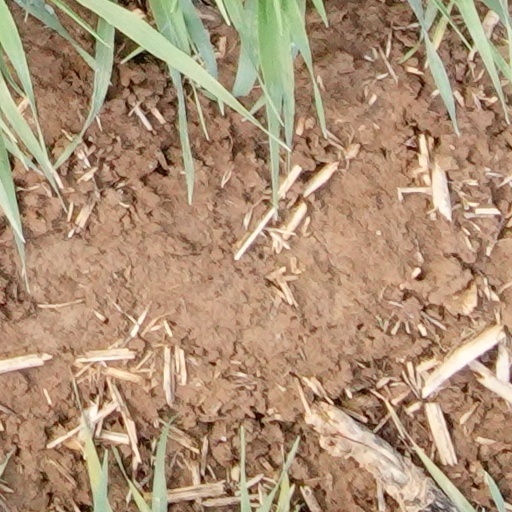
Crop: wheat